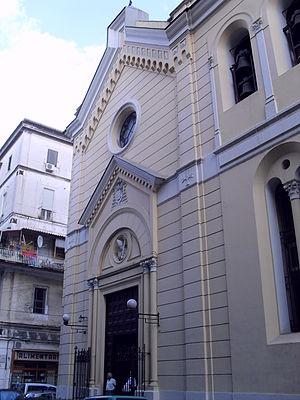
L'église Sant'Alfonso all'Arenaccia est une église de Naples consacrée à saint Alphonse de Liguori. Elle se trouve au croisement de la via Sant'Alfonso de' Liguori et de la via Pietro Giannone, non loin de l'hospice royal des Pauvres. Elle dépend de l'archidiocèse de Naples.